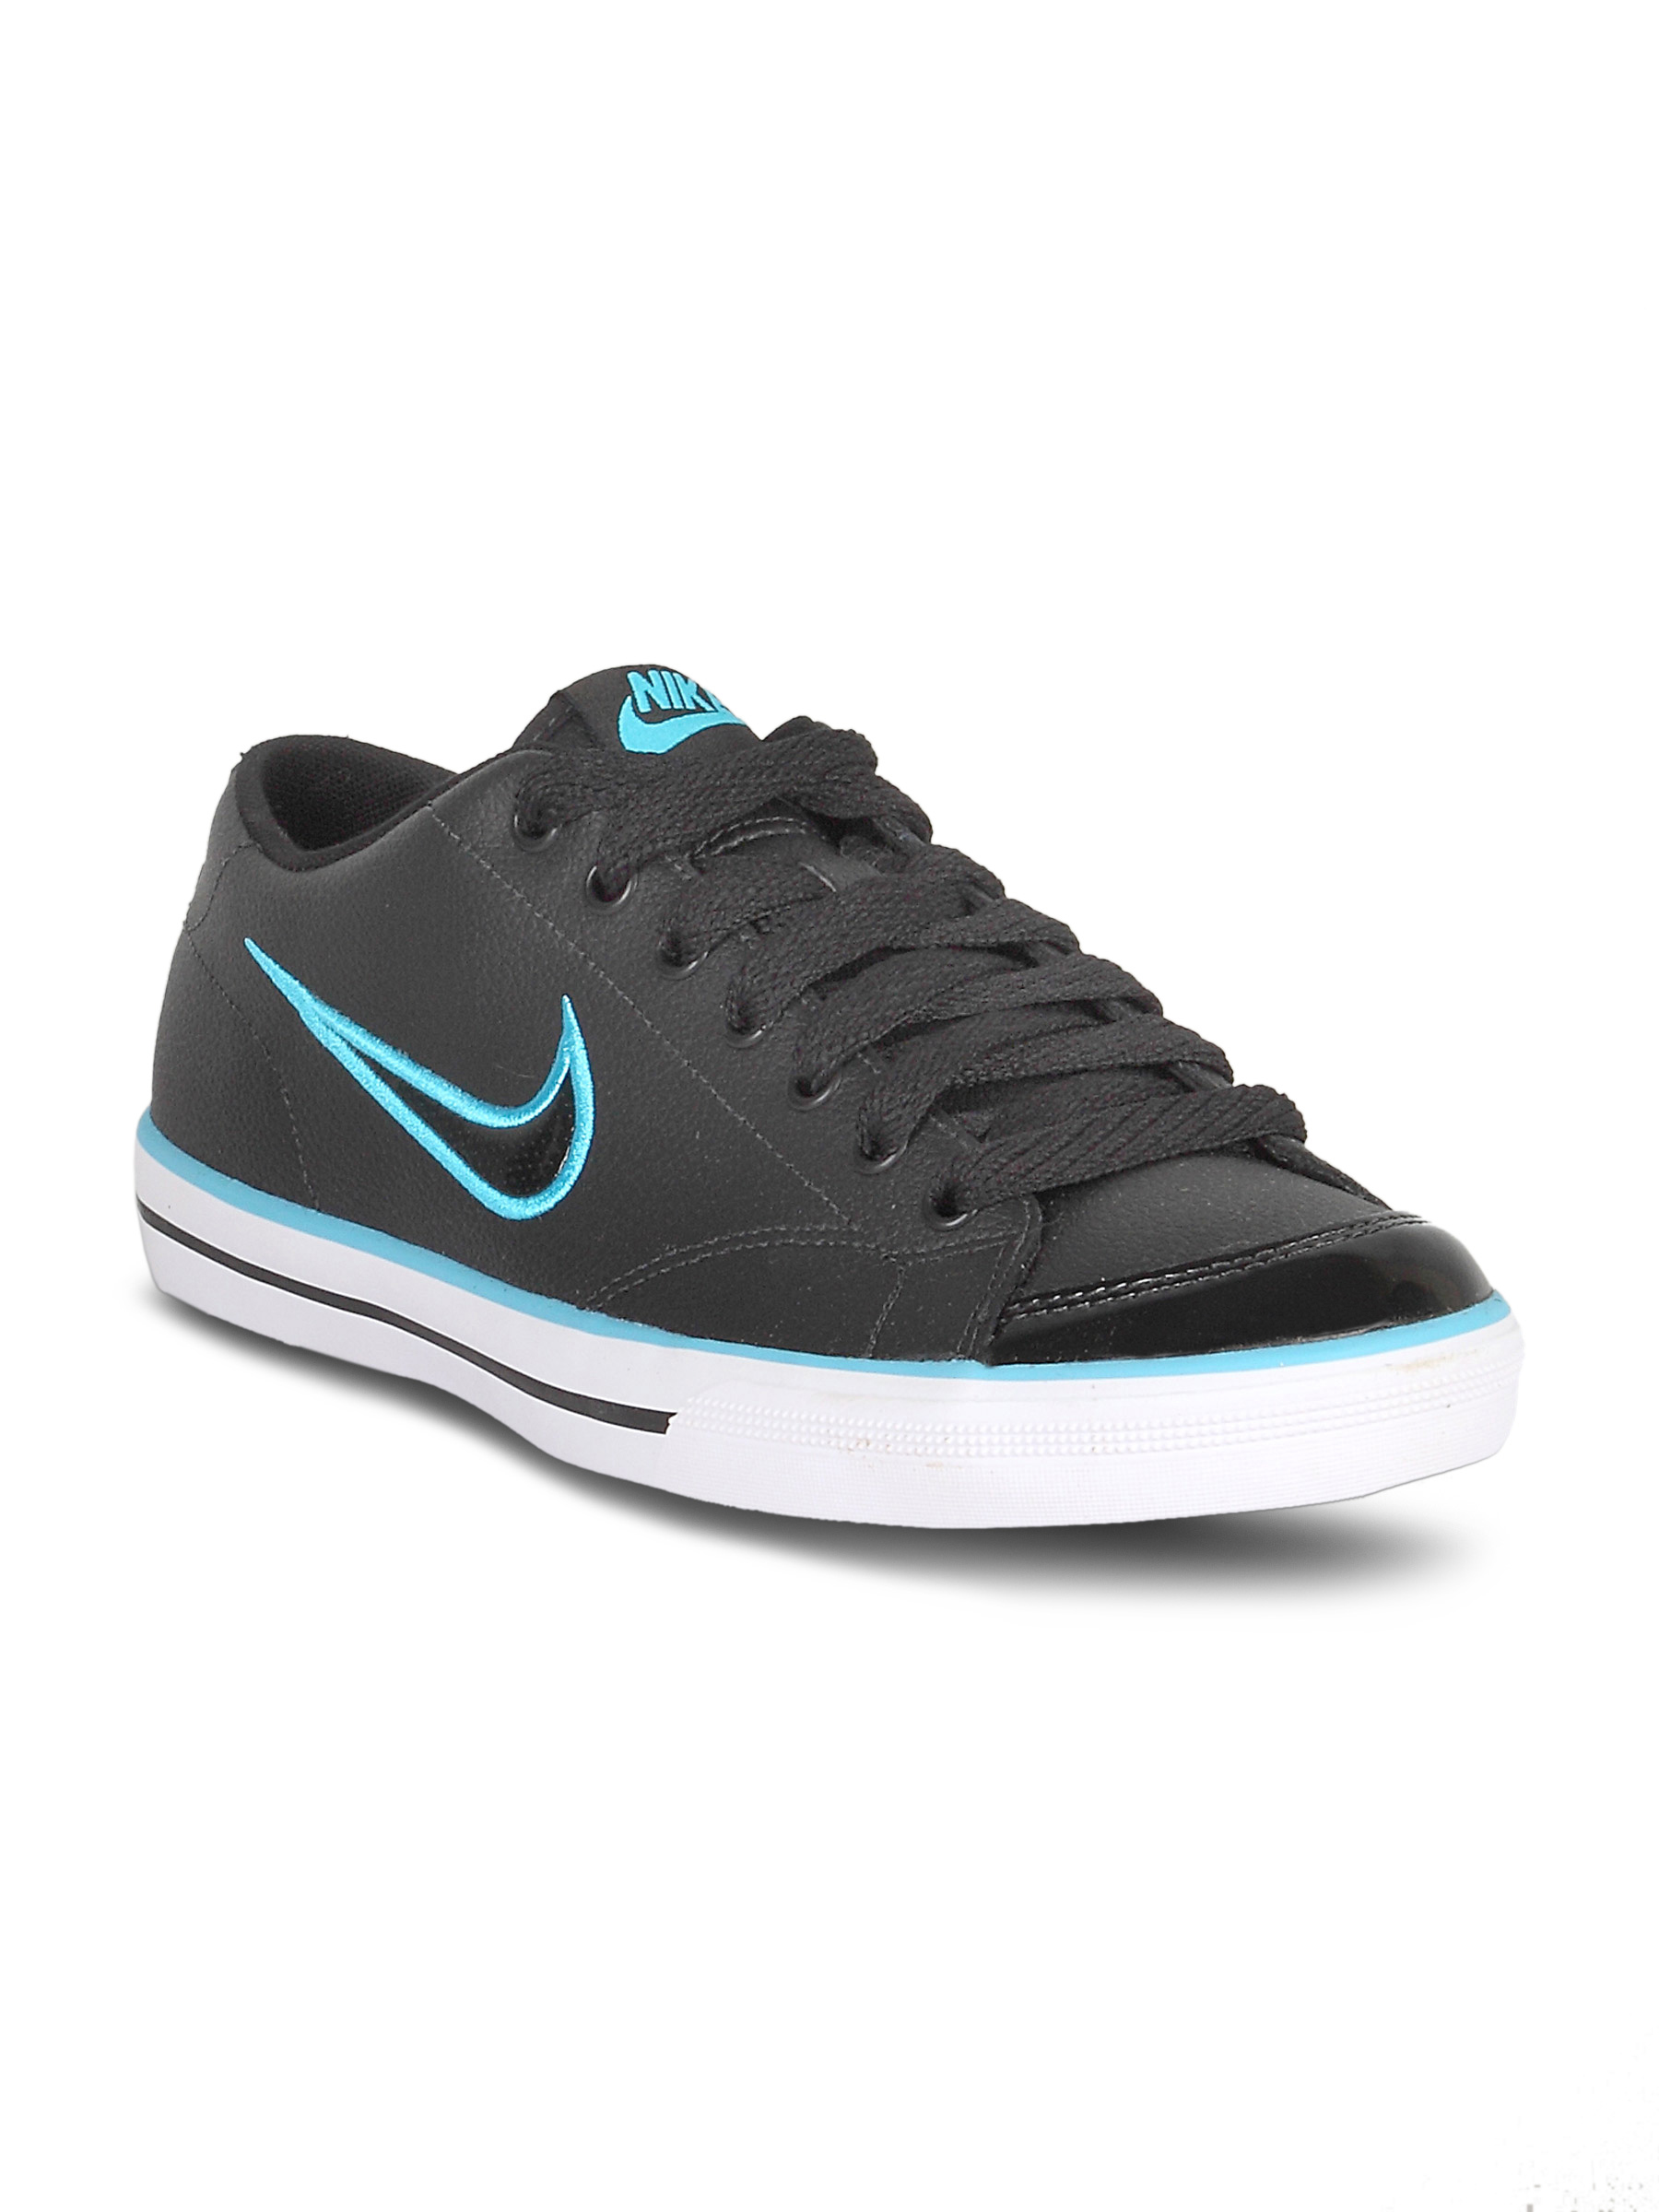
Nike Women Capri Black Shoe
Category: Footwear / Shoes / Sports Shoes
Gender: Women
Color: Black
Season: Summer 2011
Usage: Sports